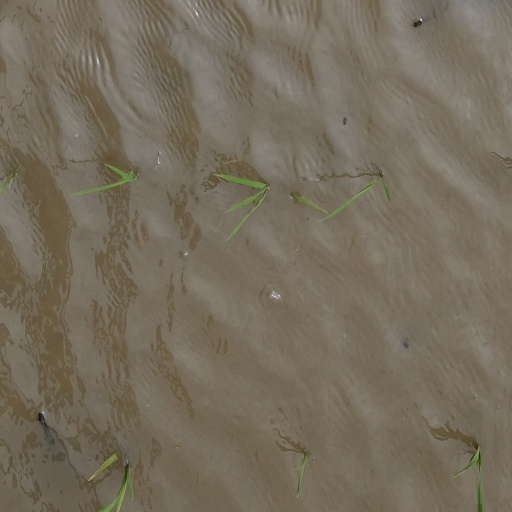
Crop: rice